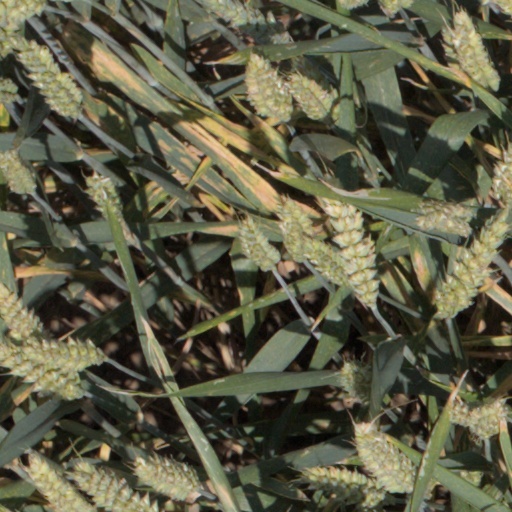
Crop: wheat